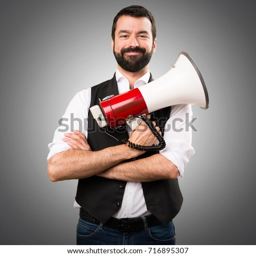
cool man holding a megaphone on grey background